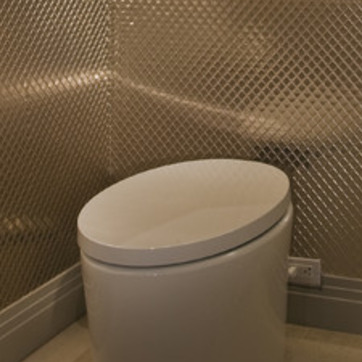
Material: ceramic